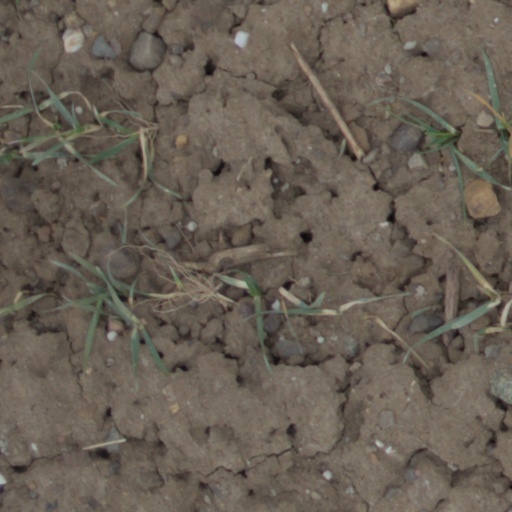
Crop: wheat